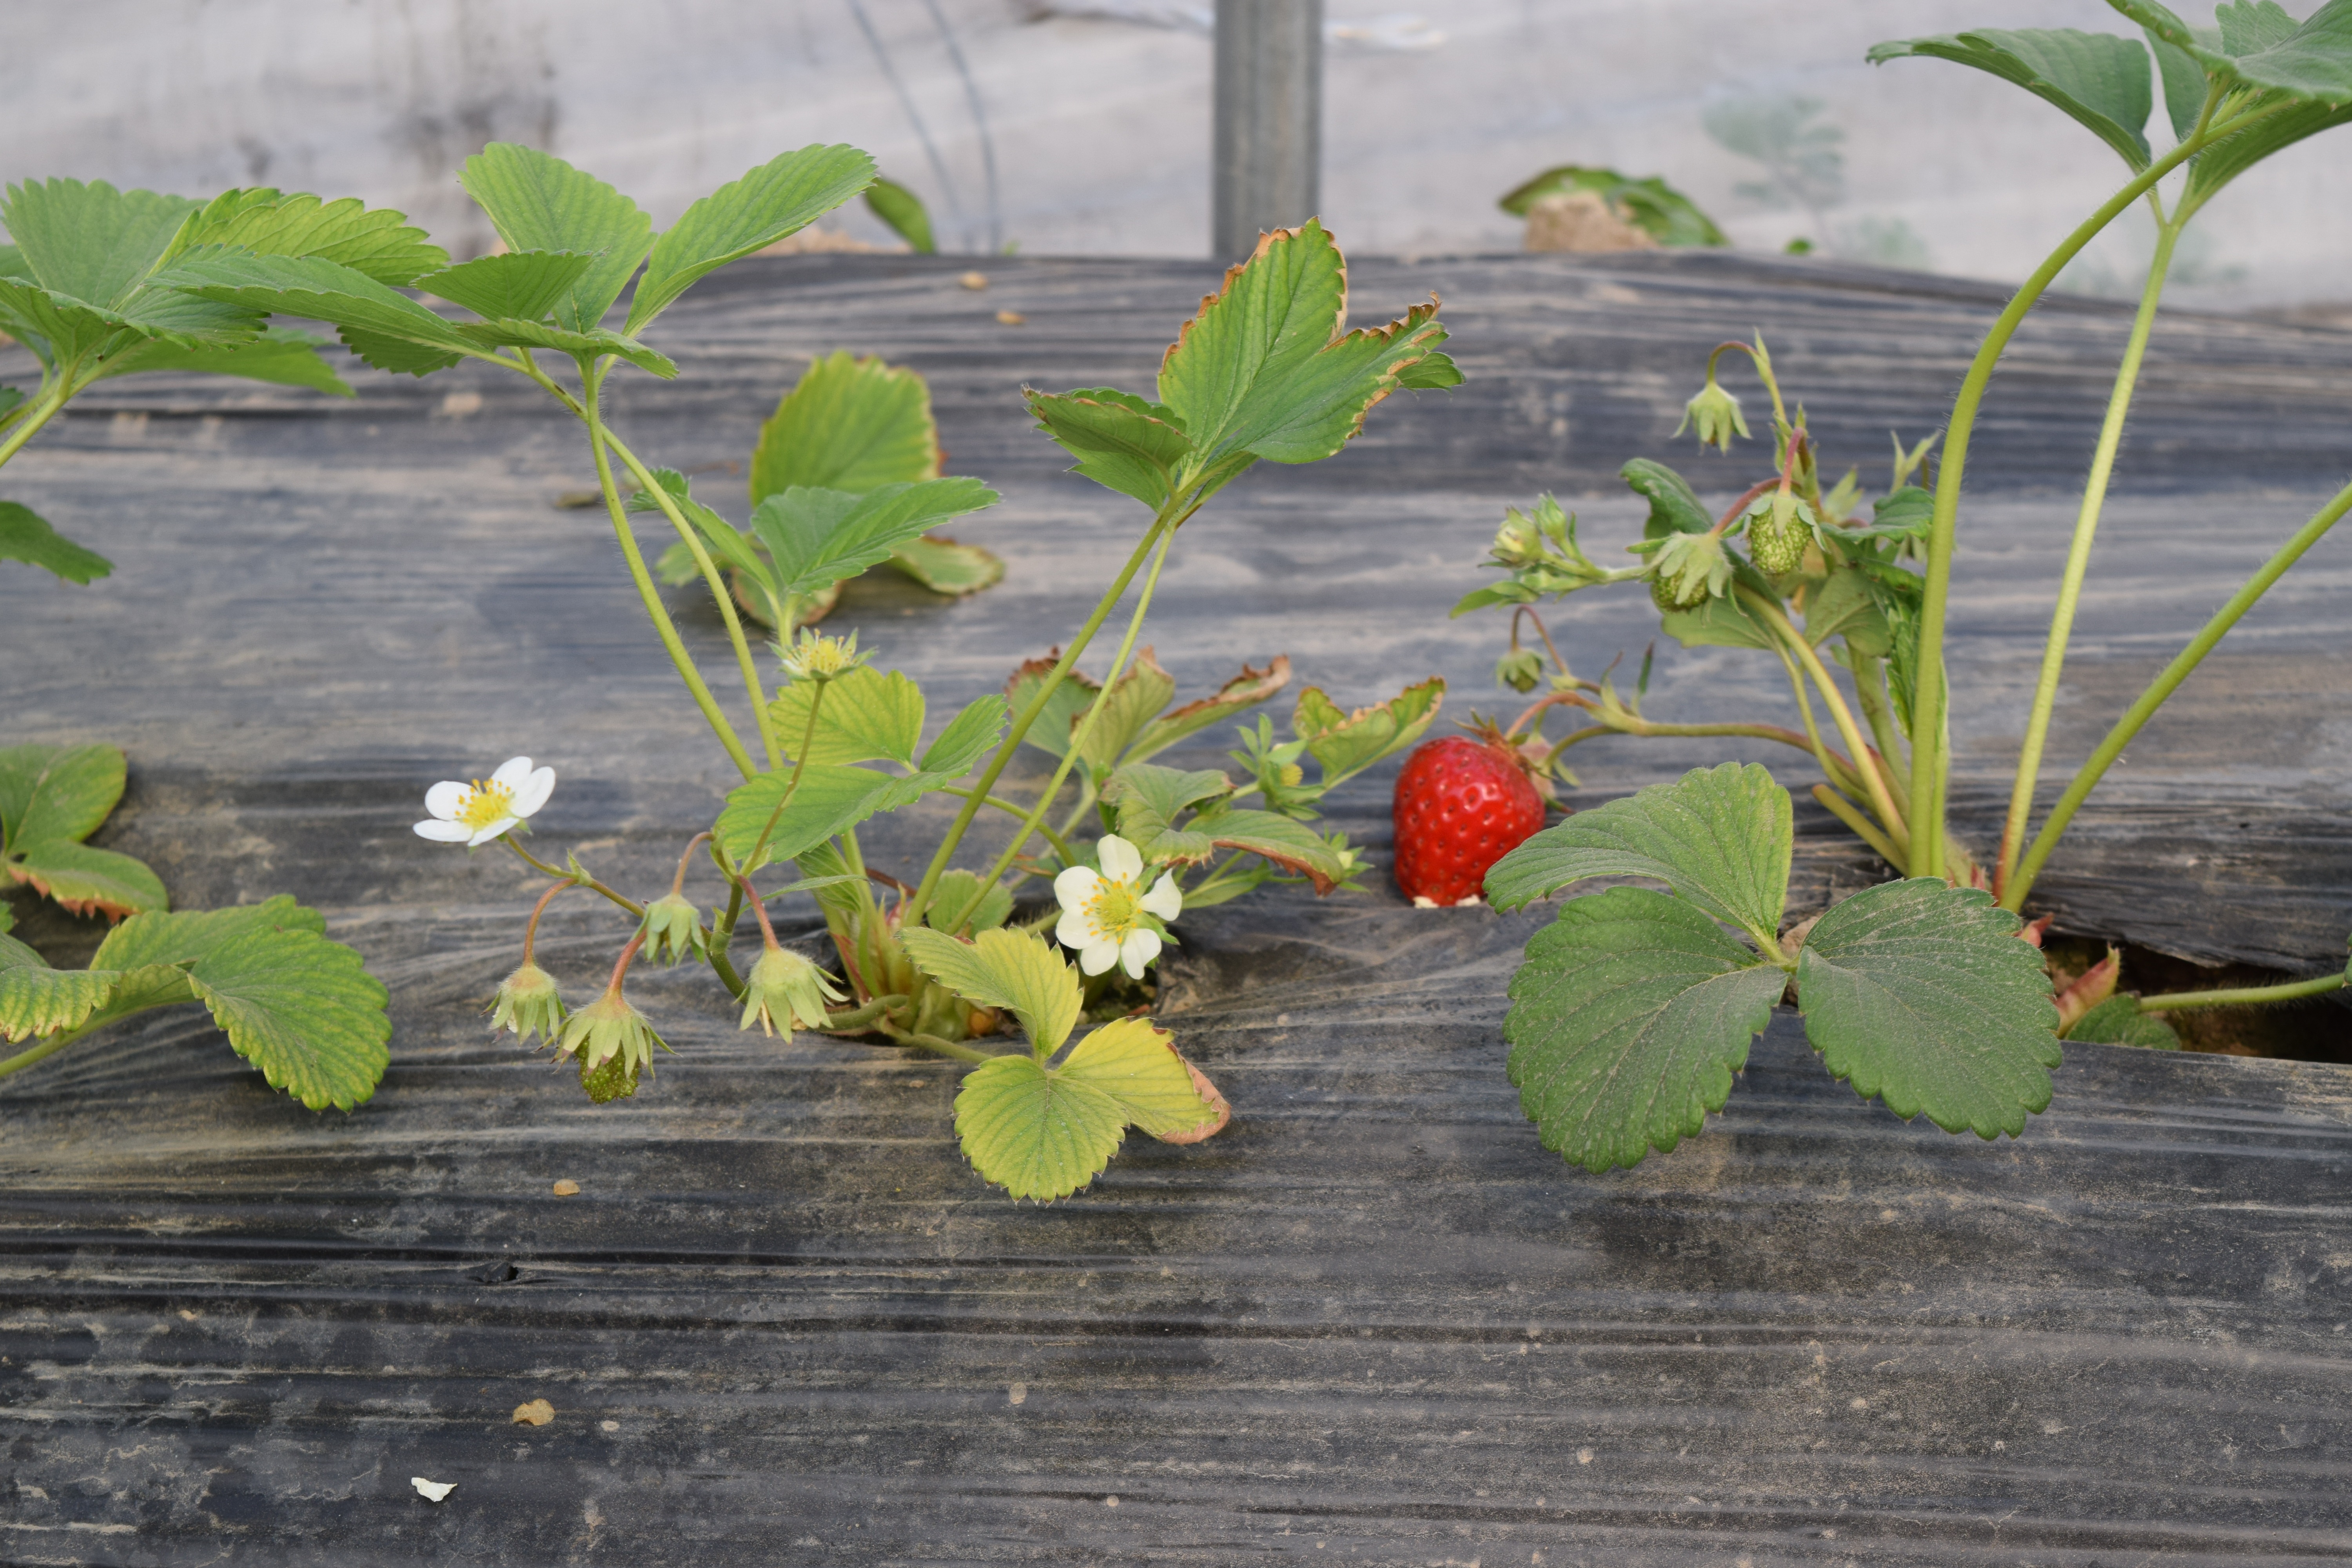
branch, plant, fruit, countryside, leaf, flower, food, green, produce, botany, garden, flora, strawberry, flowering plant, land plant